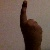
The image shows a hand gesture representing the number 1 in Indian Sign Language.